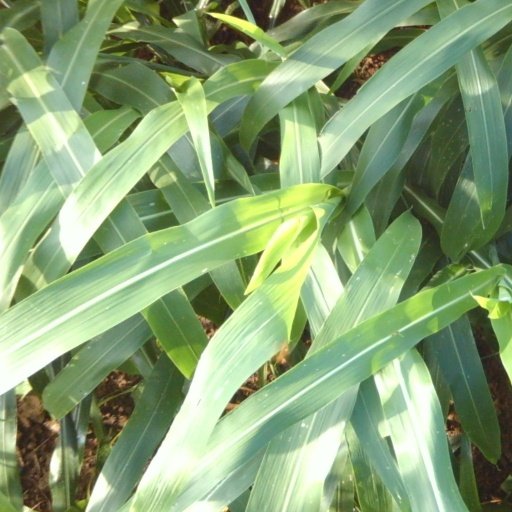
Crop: sorghum